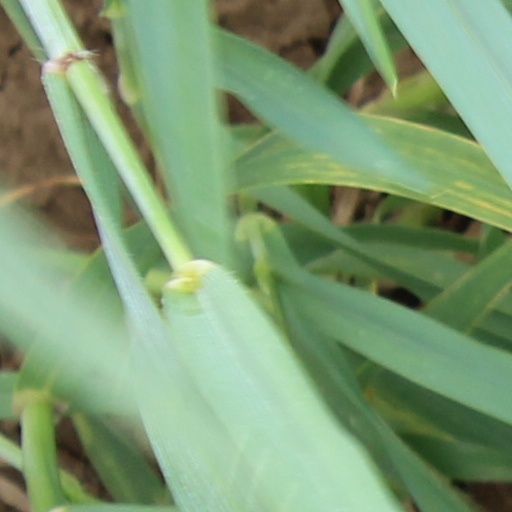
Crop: wheat